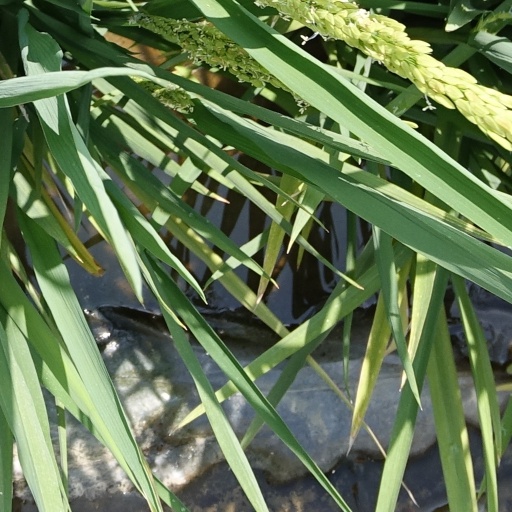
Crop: rice